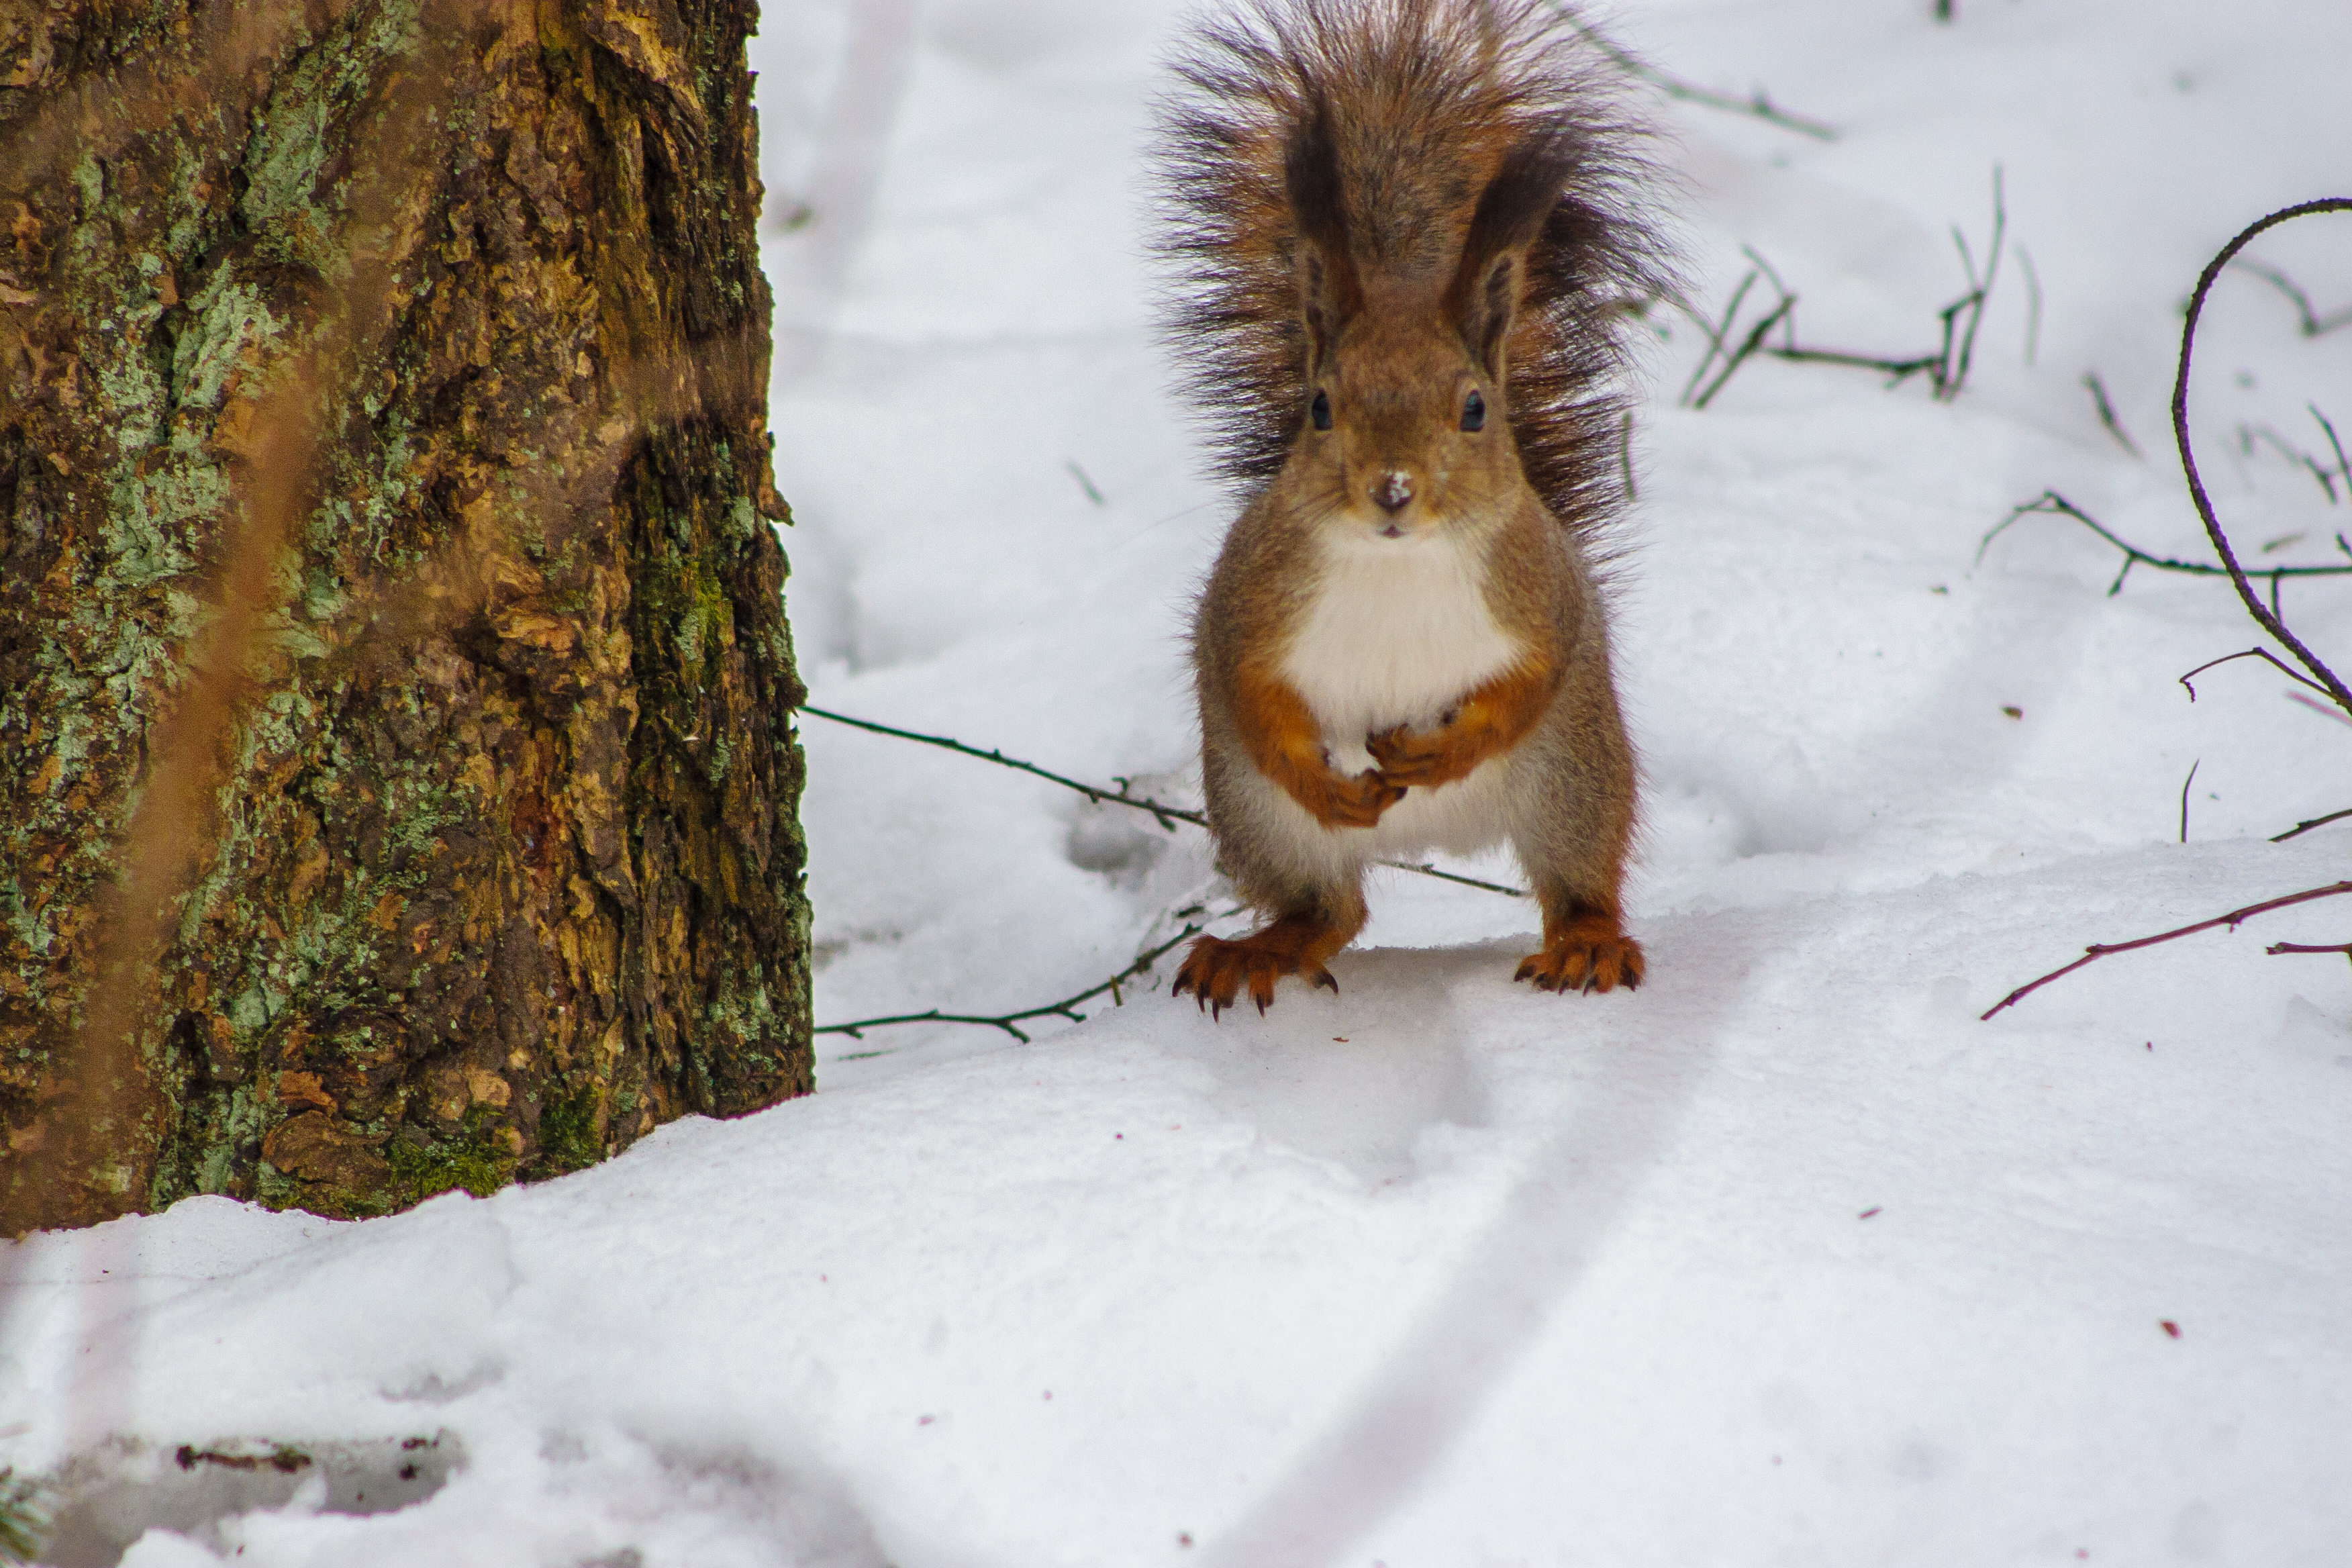
images, hair, snow, Eurasian Red Squirrel, branch, wood, whiskers, trunk, grey squirrel, rodent, squirrel, freezing, twig, fawn, terrestrial animal, fox squirrel, tree, tail, snout, ground squirrels, plant, winter, abert's squirrel, fur, natural material, wildlife, claw, event, precipitation, Douglas squirrel